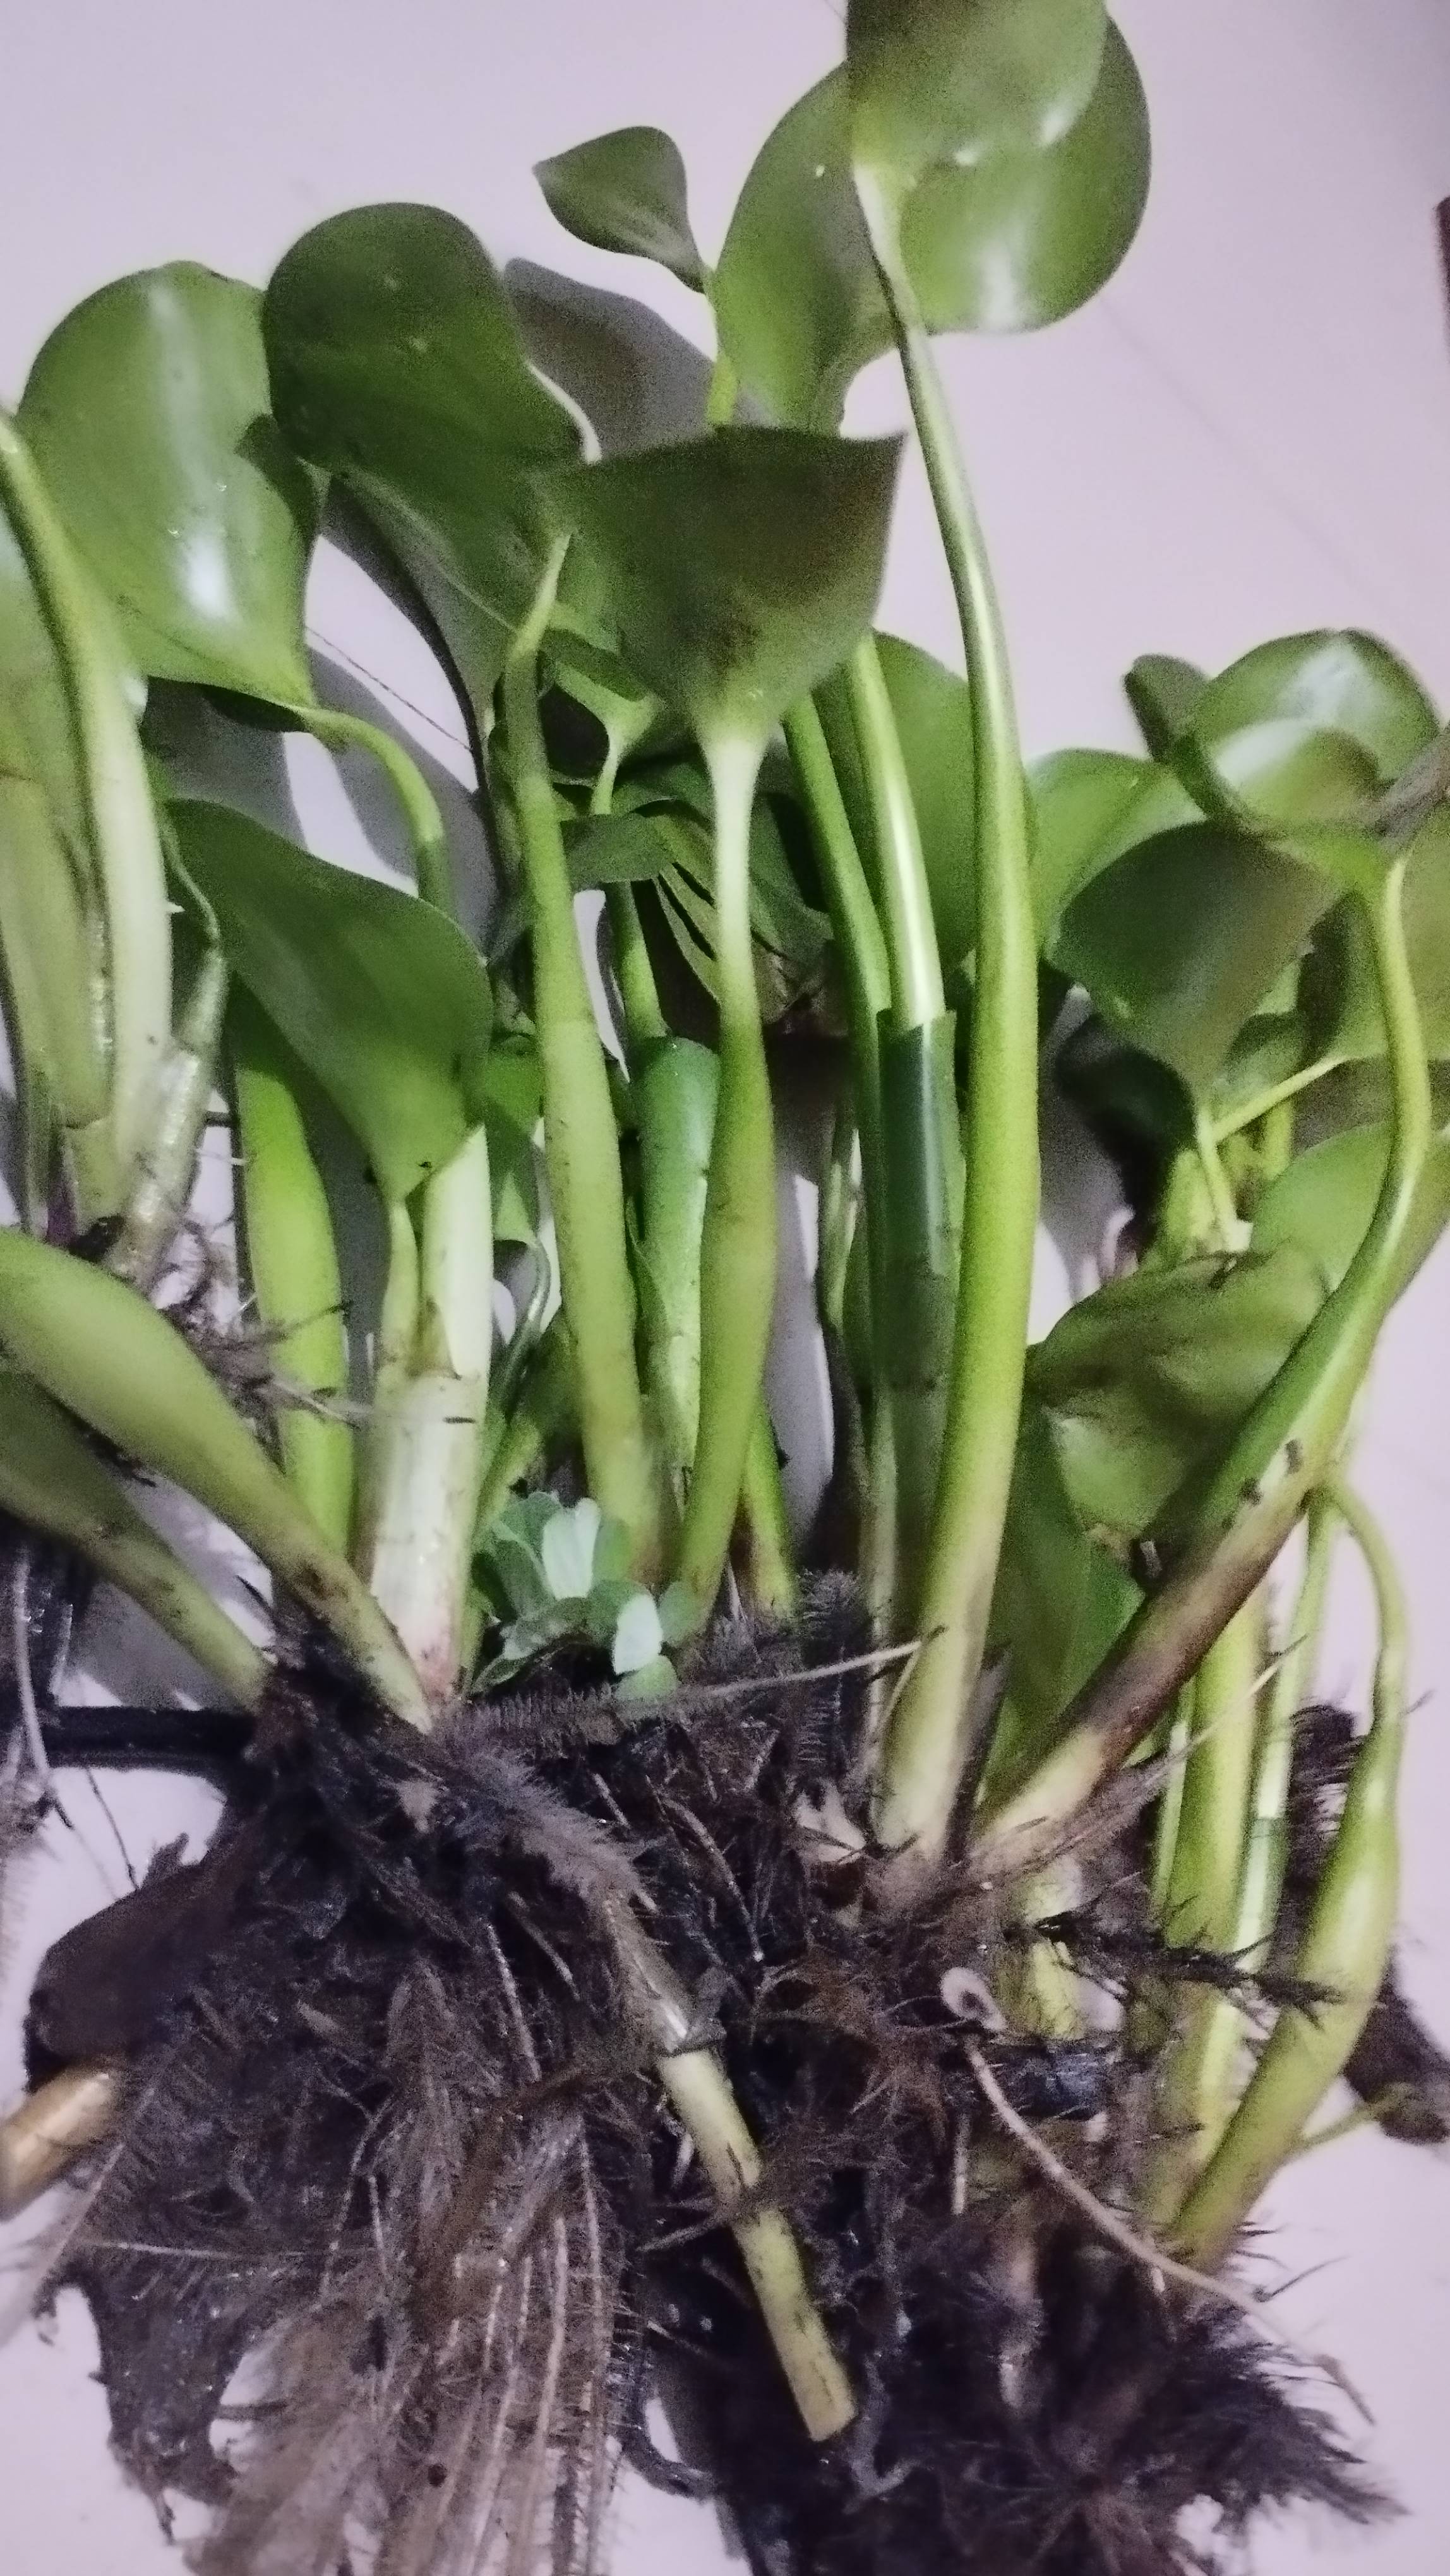
Species: Common Water Hyacinth (Eichornia crassipes)